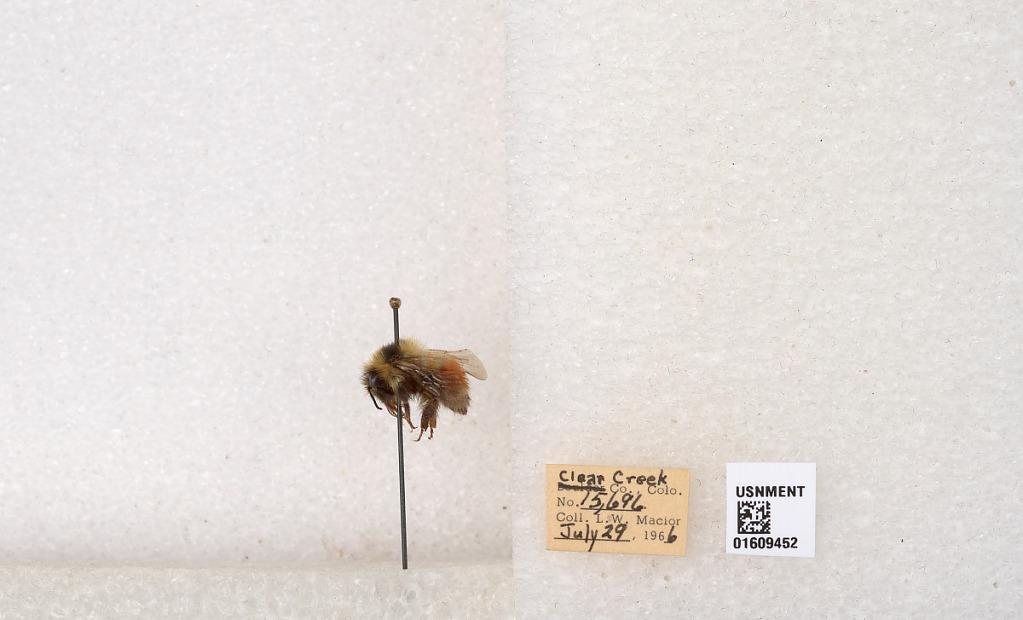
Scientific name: Bombus (Pyrobombus) sylvicola Kirby
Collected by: L. Macior
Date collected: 1966-7-29
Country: United States
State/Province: Colorado
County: Clear Creek
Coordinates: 39.6856, -105.645